Up-and-down design

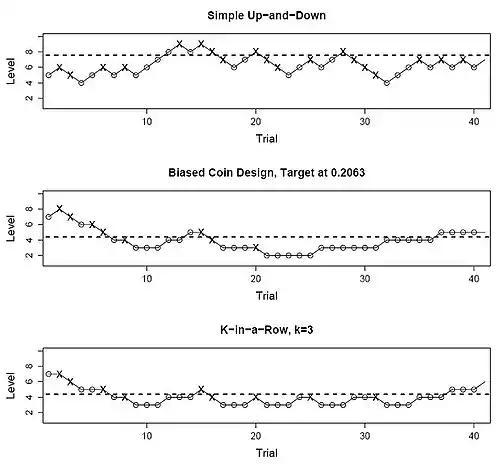
Simulated experiments from three different UDDs. 0 and 1 responses are marked by o and x, respectively. Top to bottom: the original "simple" UDD that targets the median, a Durham-Flournoy biased-coin UDD targeting approximately the 20.6% percentile, and a k-in-a-row / "transformed" UDD targeting the same percentile.

Up-and-down designs (UDDs) are a family of statistical experiment designs used in dose-finding experiments in science, engineering, and medical research. Dose-finding experiments have "binary responses": each individual outcome can be described as one of two possible values, such as success vs. failure or toxic vs. non-toxic. Mathematically the binary responses are coded as 1 and 0. The goal of dose-finding experiments is to estimate the strength of treatment (i.e., the "dose") that would trigger the "1" response a pre-specified proportion of the time. This dose can be envisioned as a percentile of the distribution of response thresholds. An example where dose-finding is used is in an experiment to estimate the LD of some toxic chemical with respect to mice.